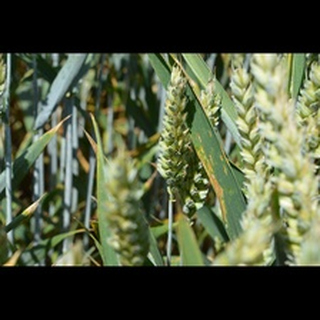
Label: wheat_septoria